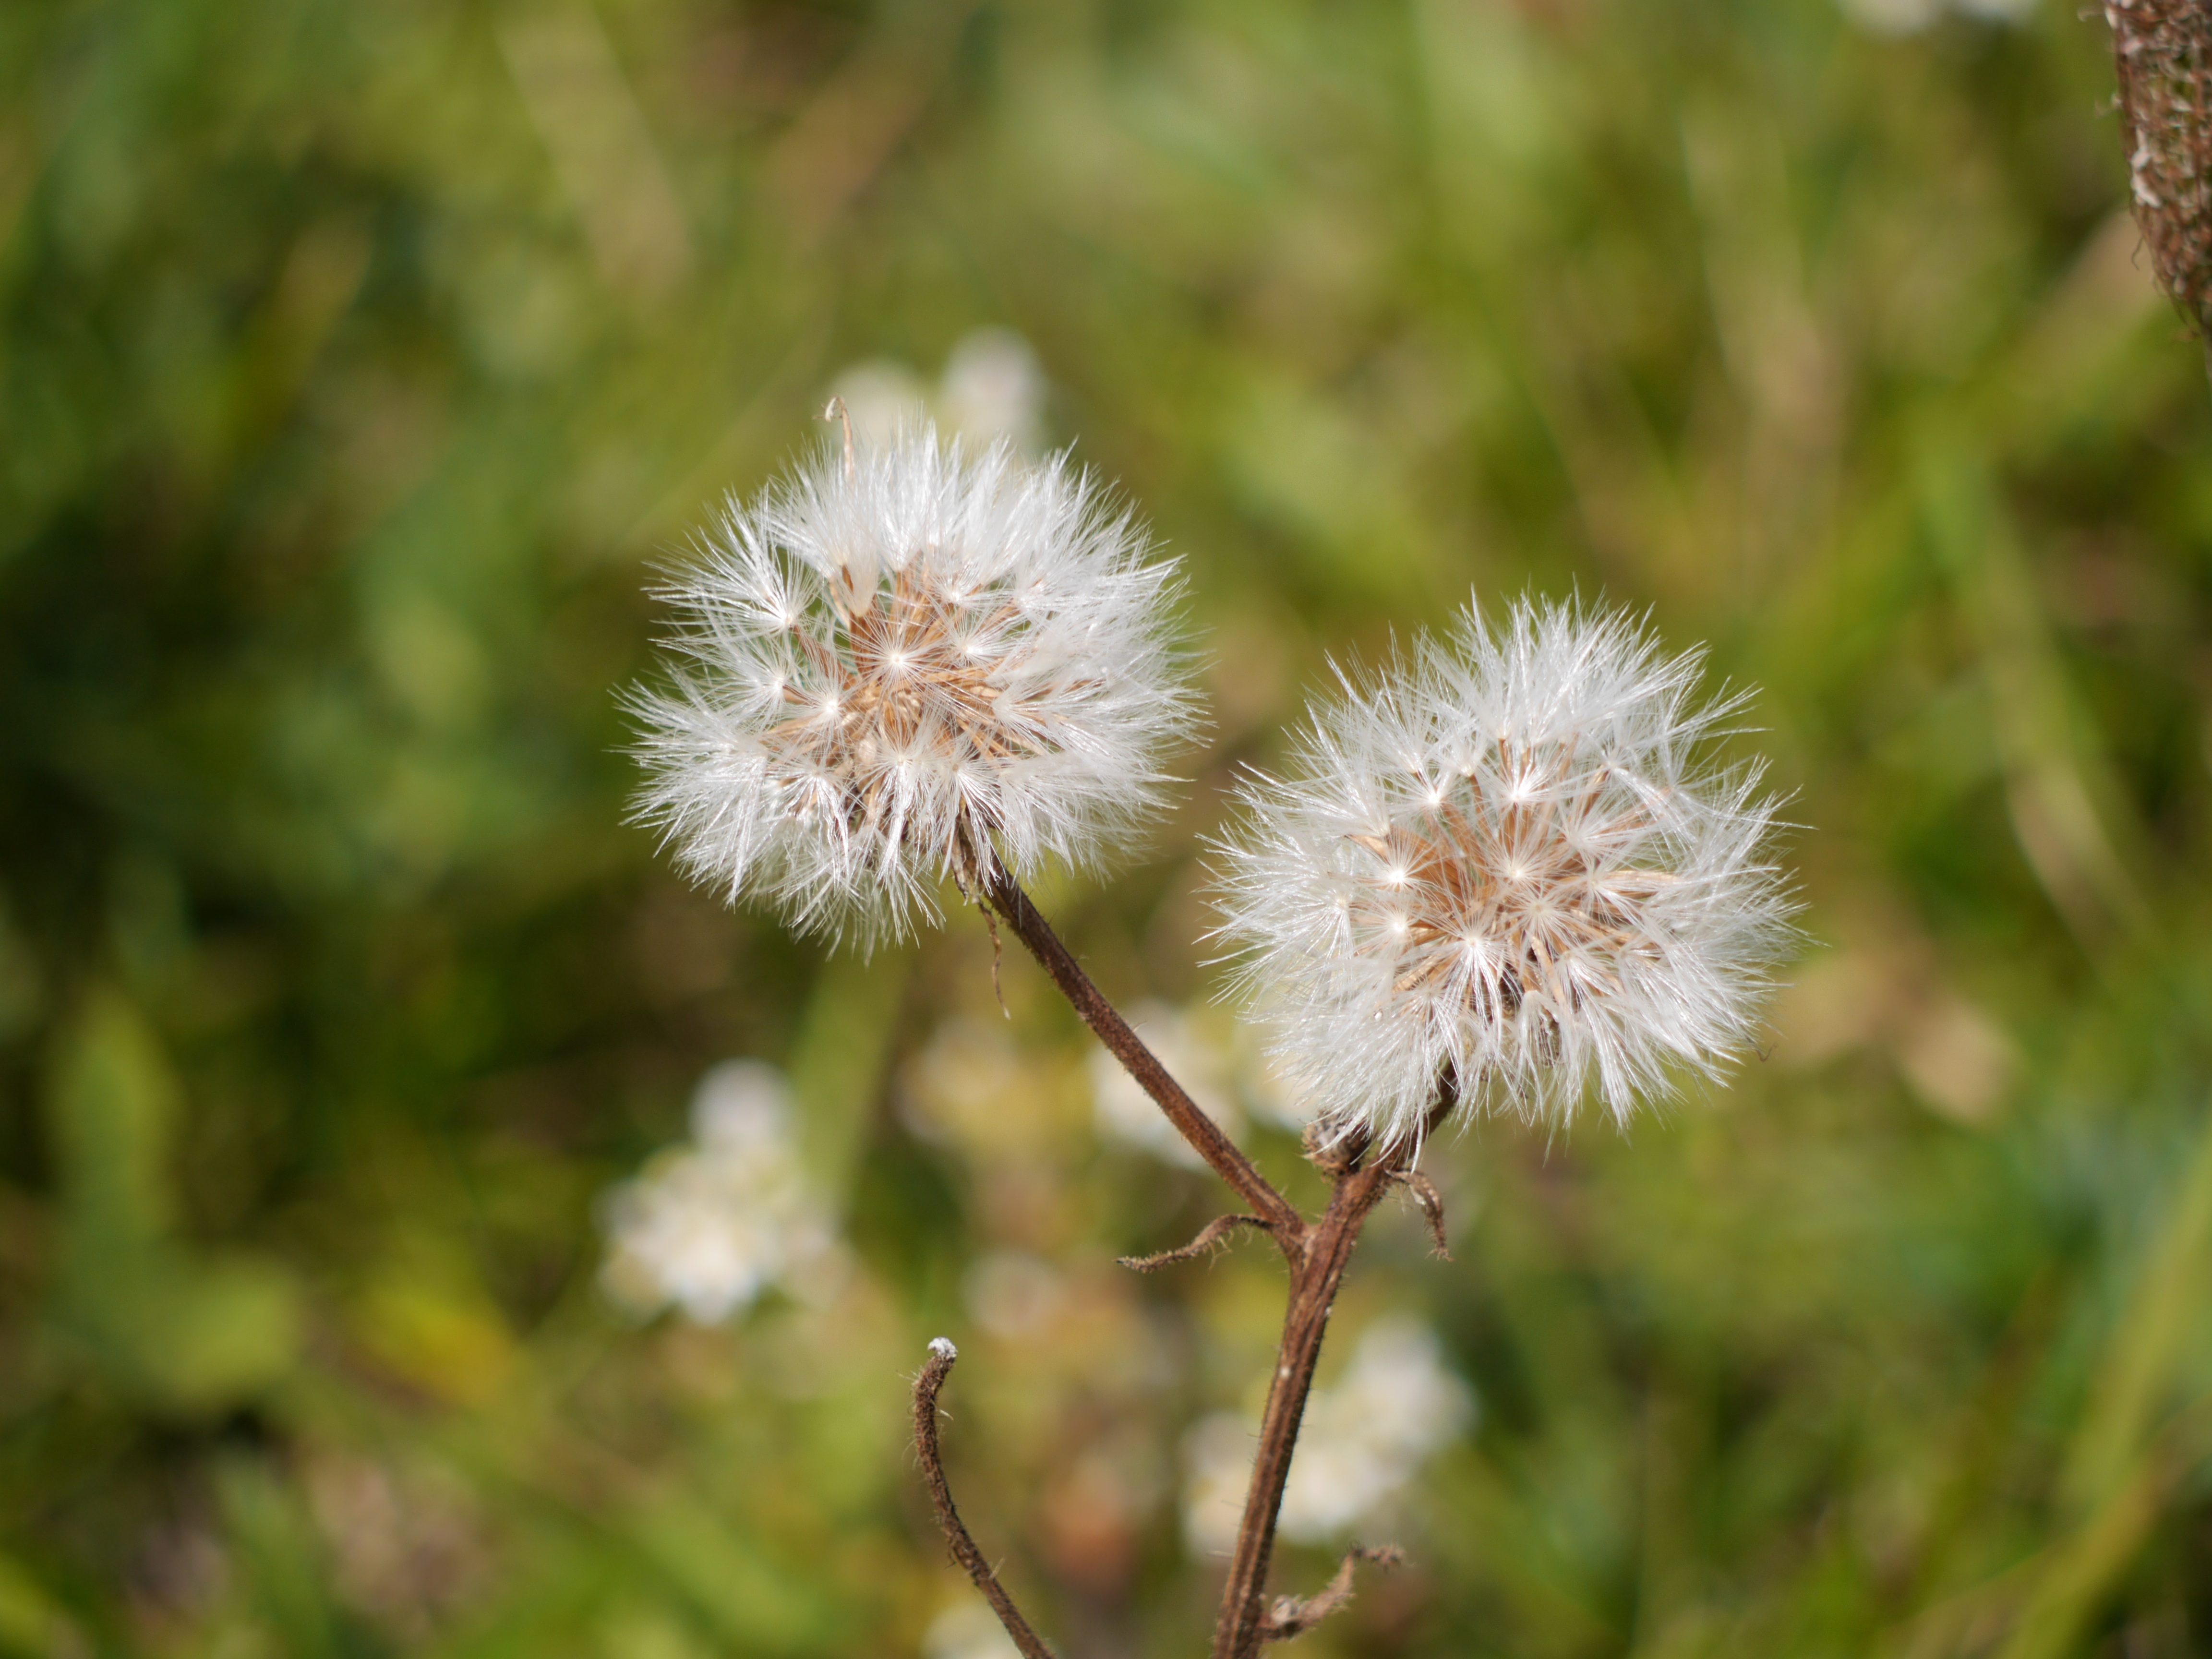
nature, grass, plant, meadow, dandelion, prairie, flower, alpine, botany, flora, wildflower, close up, seedhead, thistle, macro photography, flowering plant, daisy family, plant stem, land plant